Simon Kollerup

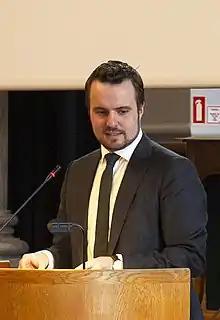

Simon Kollerup (born 20 May 1986) is a Danish politician, who is a member of the Folketing for the Social Democrats political party. He has been serving as Minister of Economic and Business Affairs in the Frederiksen Cabinet since 2019.